San Francisco Ballet

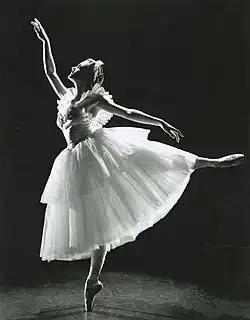
Jocelyn Vollmar dancing with the San Francisco Ballet in 1947

Willam Christensen, Harold Christensen, and Lew Christensen made up the famed trio of brothers considered by many to have done more than anyone else to establish ballet in the United States. Born into an artistic and musical family, the three brothers studied folk dance and ballet from early ages and went on to tour the famous vaudeville Orpheum Circuit during the 1920s and 1930s, exposing many Americans to ballet for the first time with their act "The Christ Brothers".